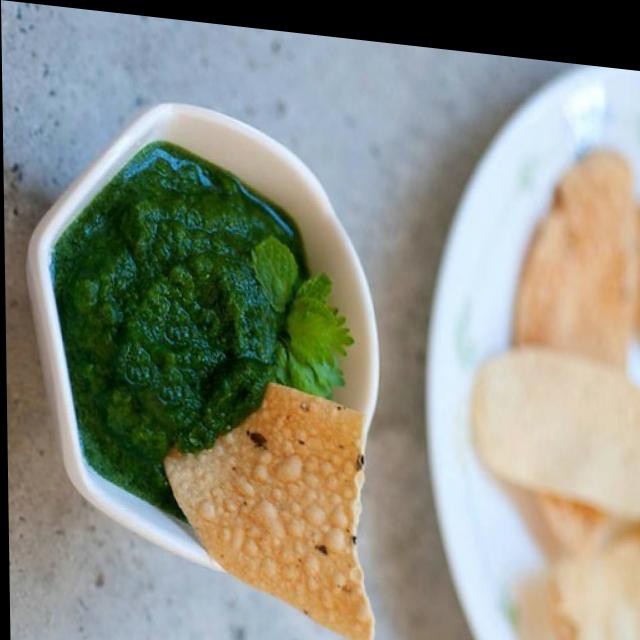
Dish: green_chutney